Valerie Carter

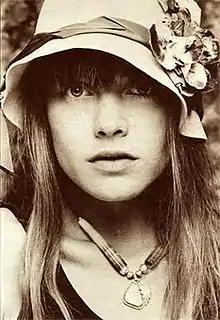

Carter began her career singing in coffeehouses as a teenager, and eventually became one-third of the country-folk band Howdy Moon. They debuted at the Troubadour in Los Angeles in 1974. Their one album is notable for the Carter-penned song "Cook with Honey," which had already been a hit for Judy Collins; and for the introduction of Carter to Lowell George, who produced the next album. He was a mentor to her until his death in 1979 and introduced her to Jackson Browne, James Taylor, and many of the artists working with her throughout her career.